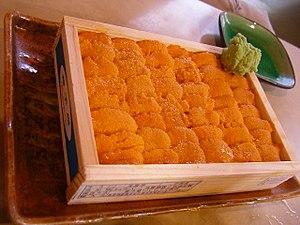
Une oursinade désigne la dégustation d'oursins.